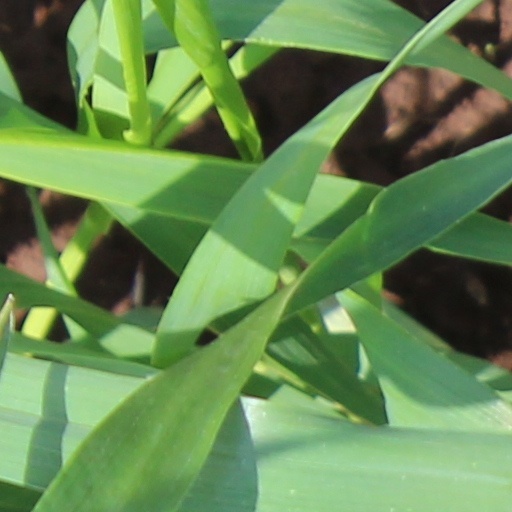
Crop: wheat